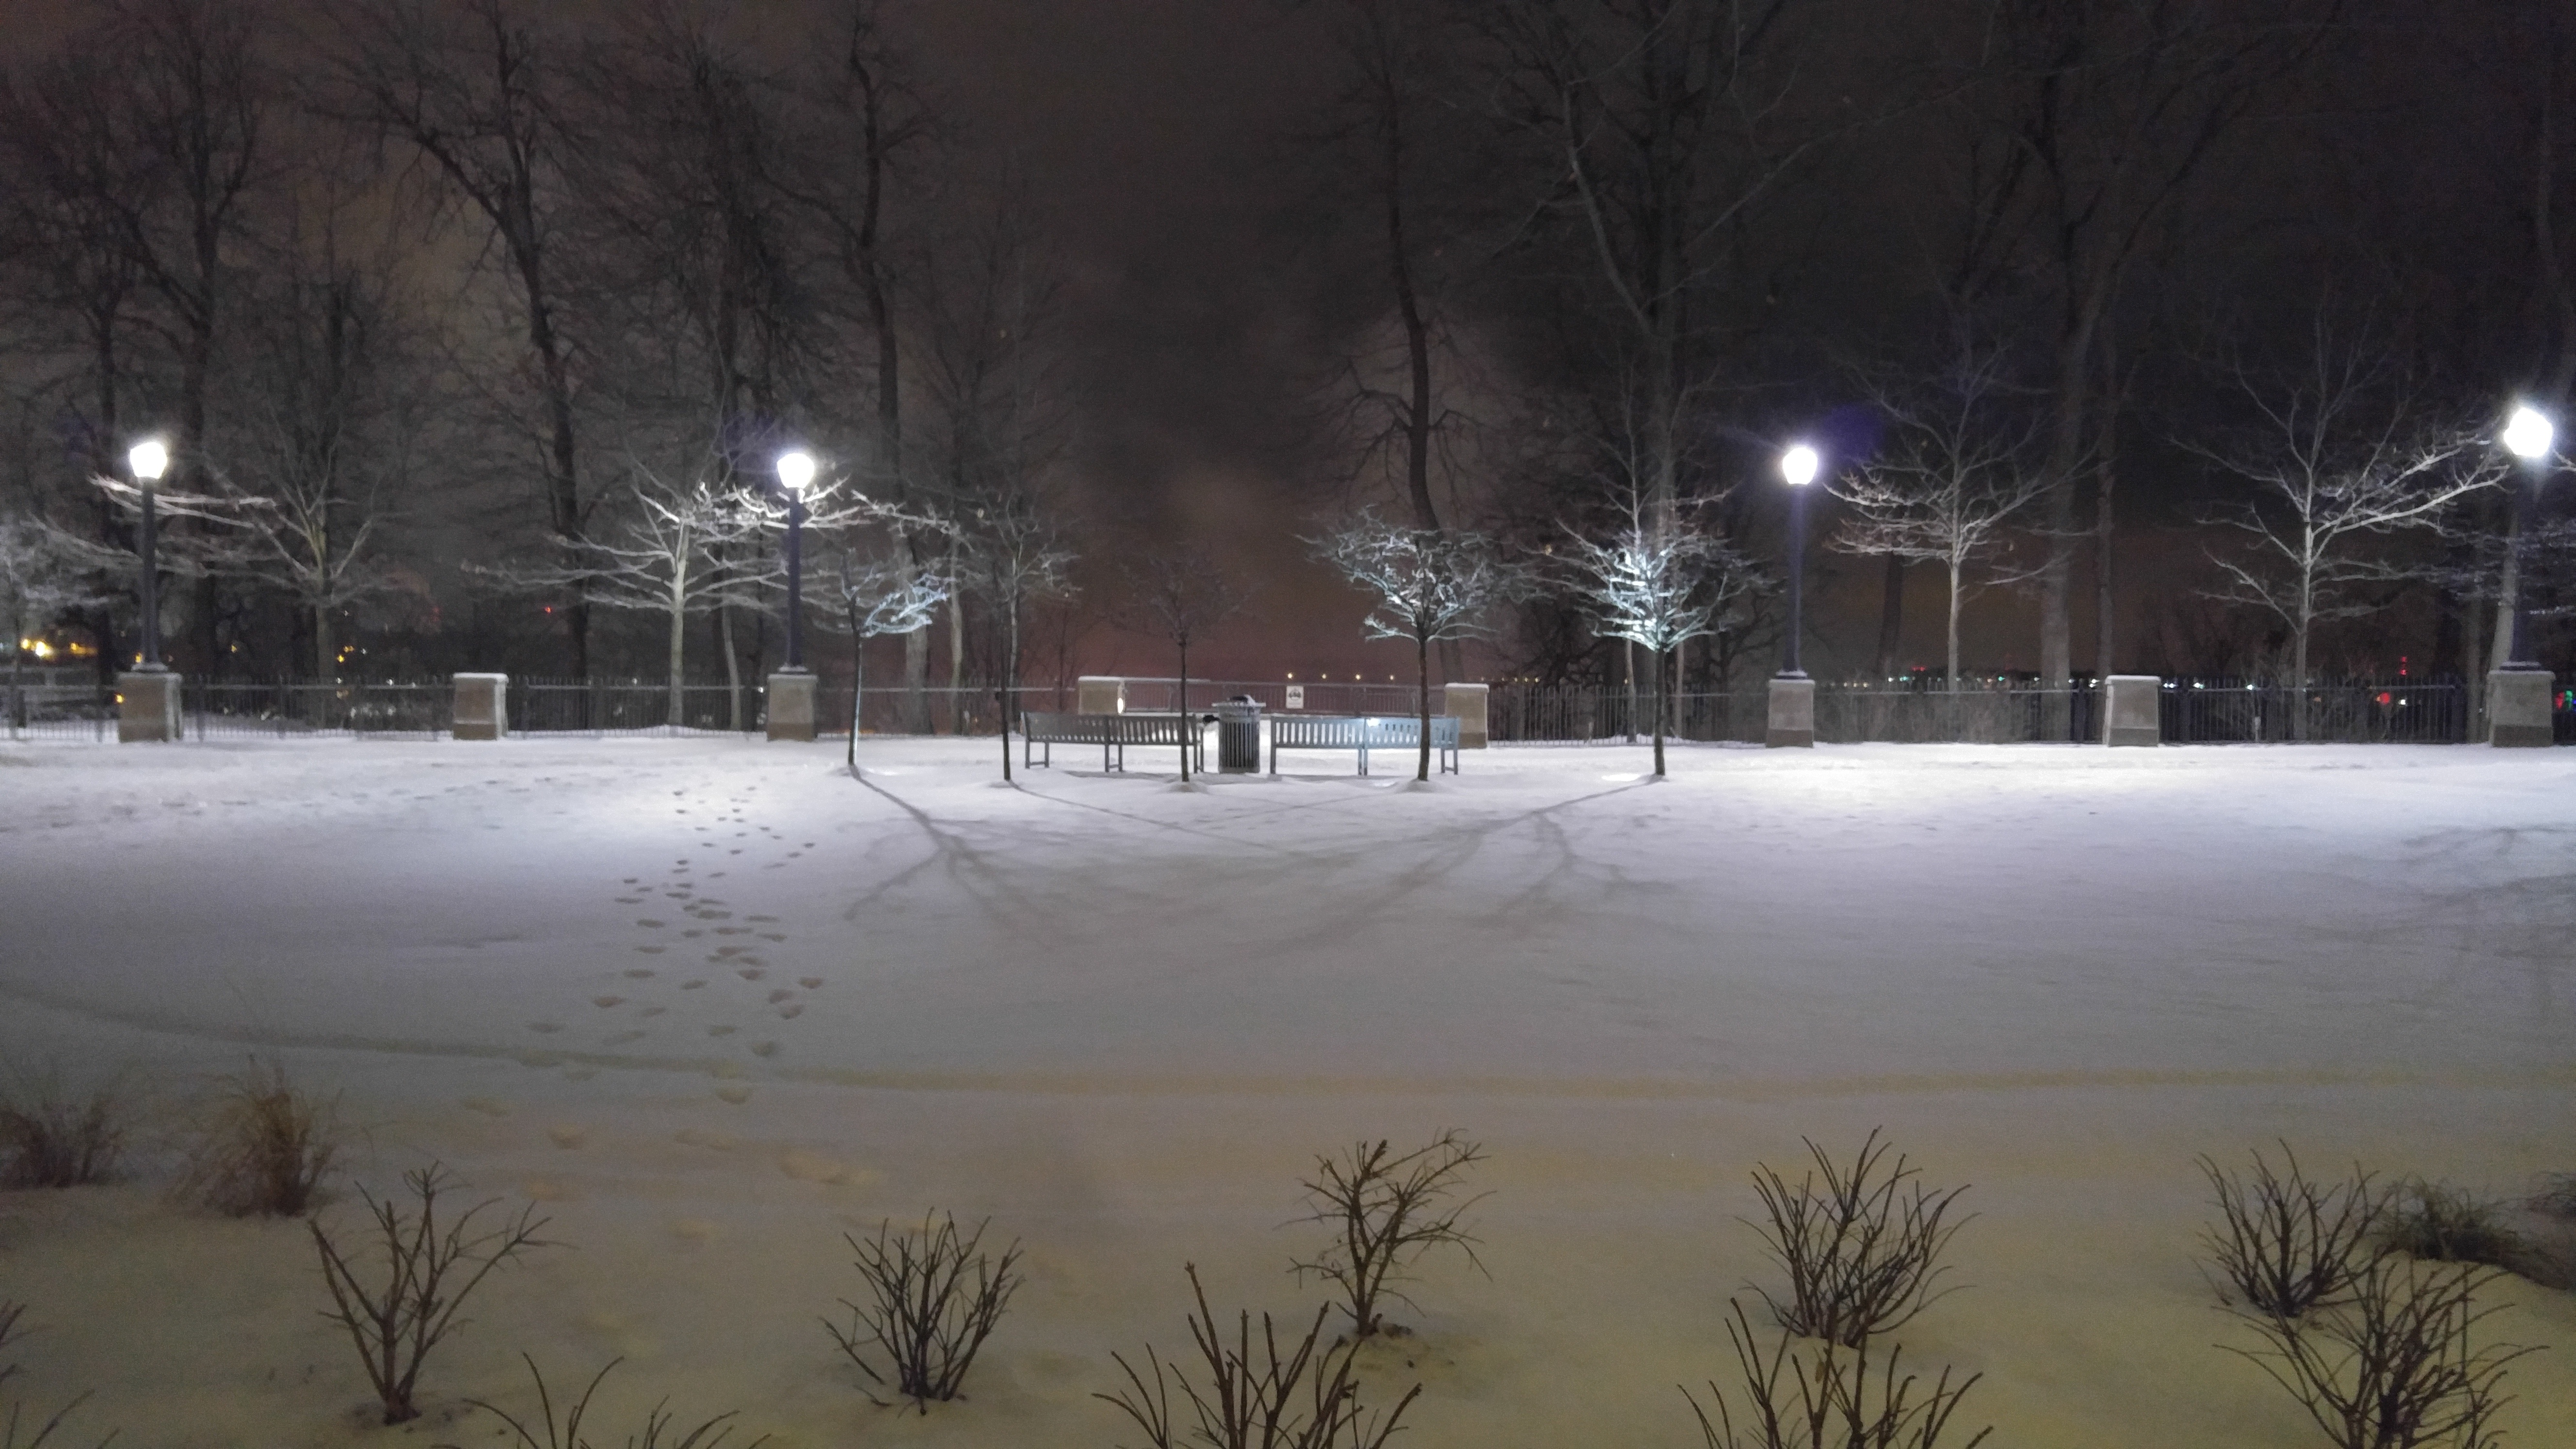
snow, winter, weather, season, blizzard, freezing, winter storm